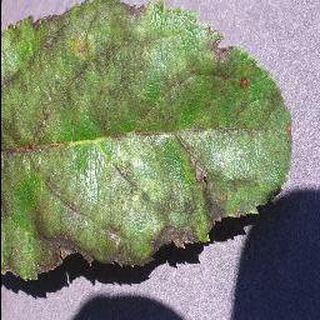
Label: apple_apple_scab